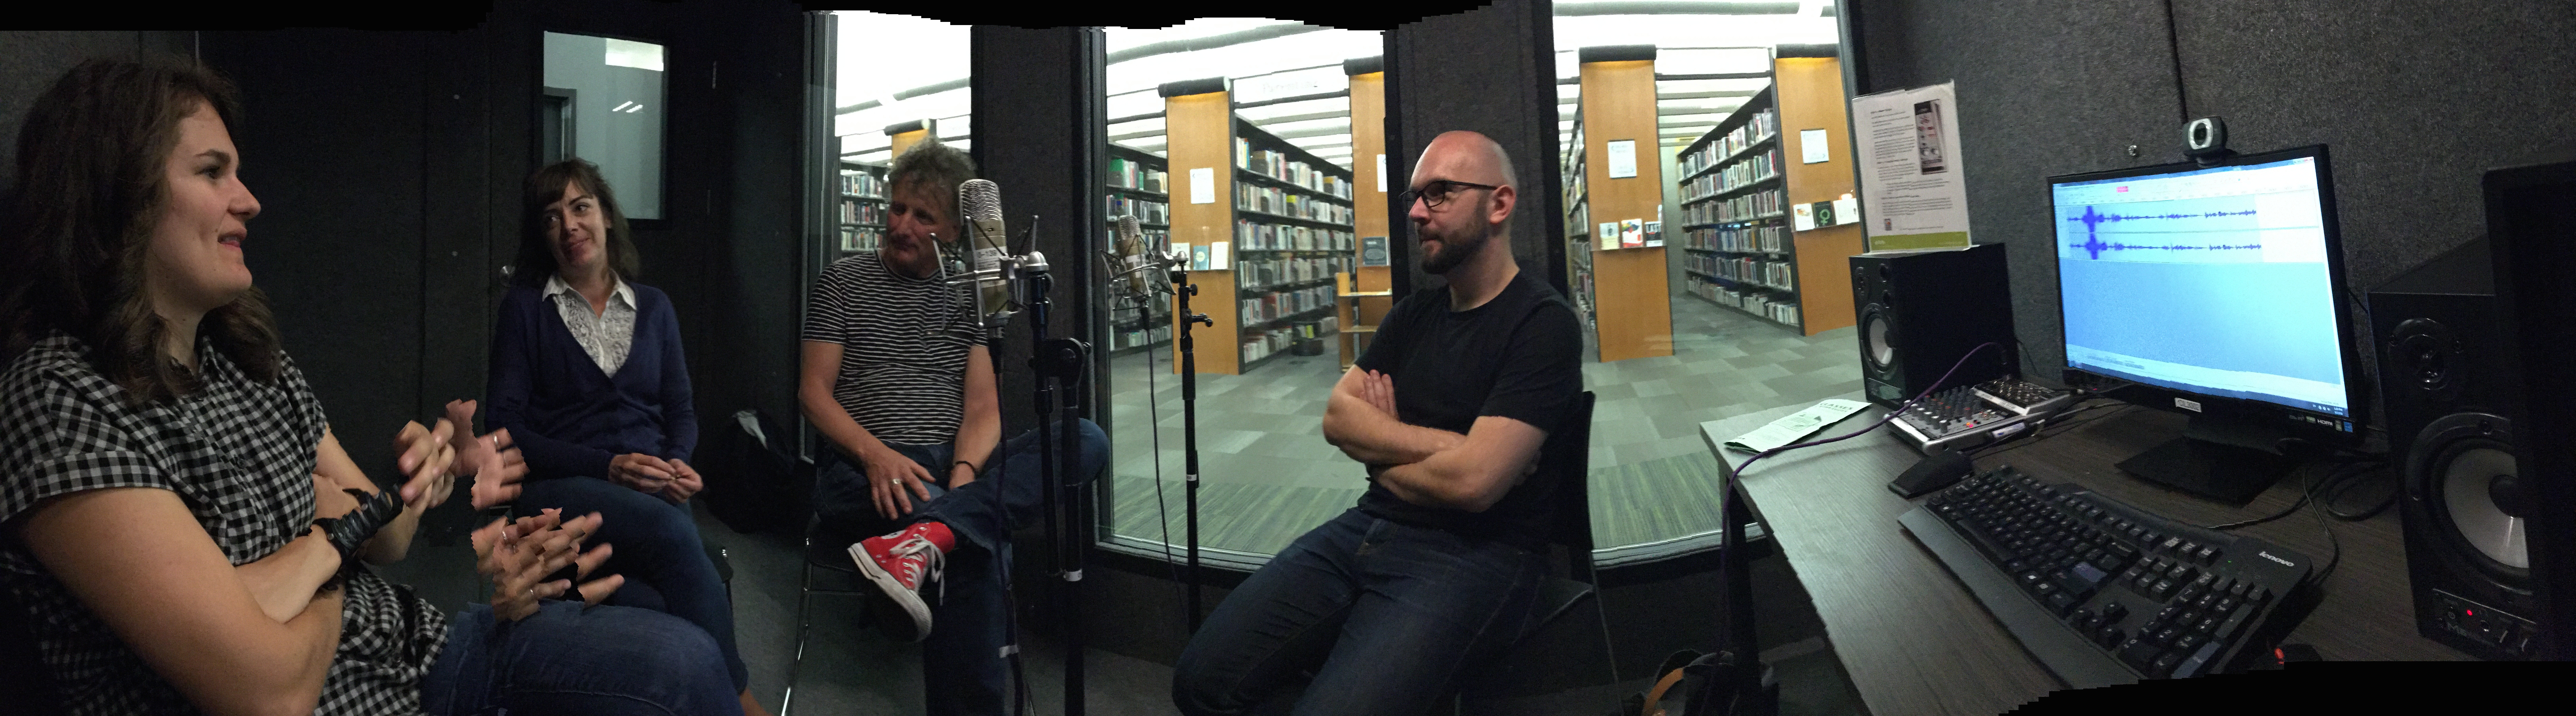
technology, product, electronic device